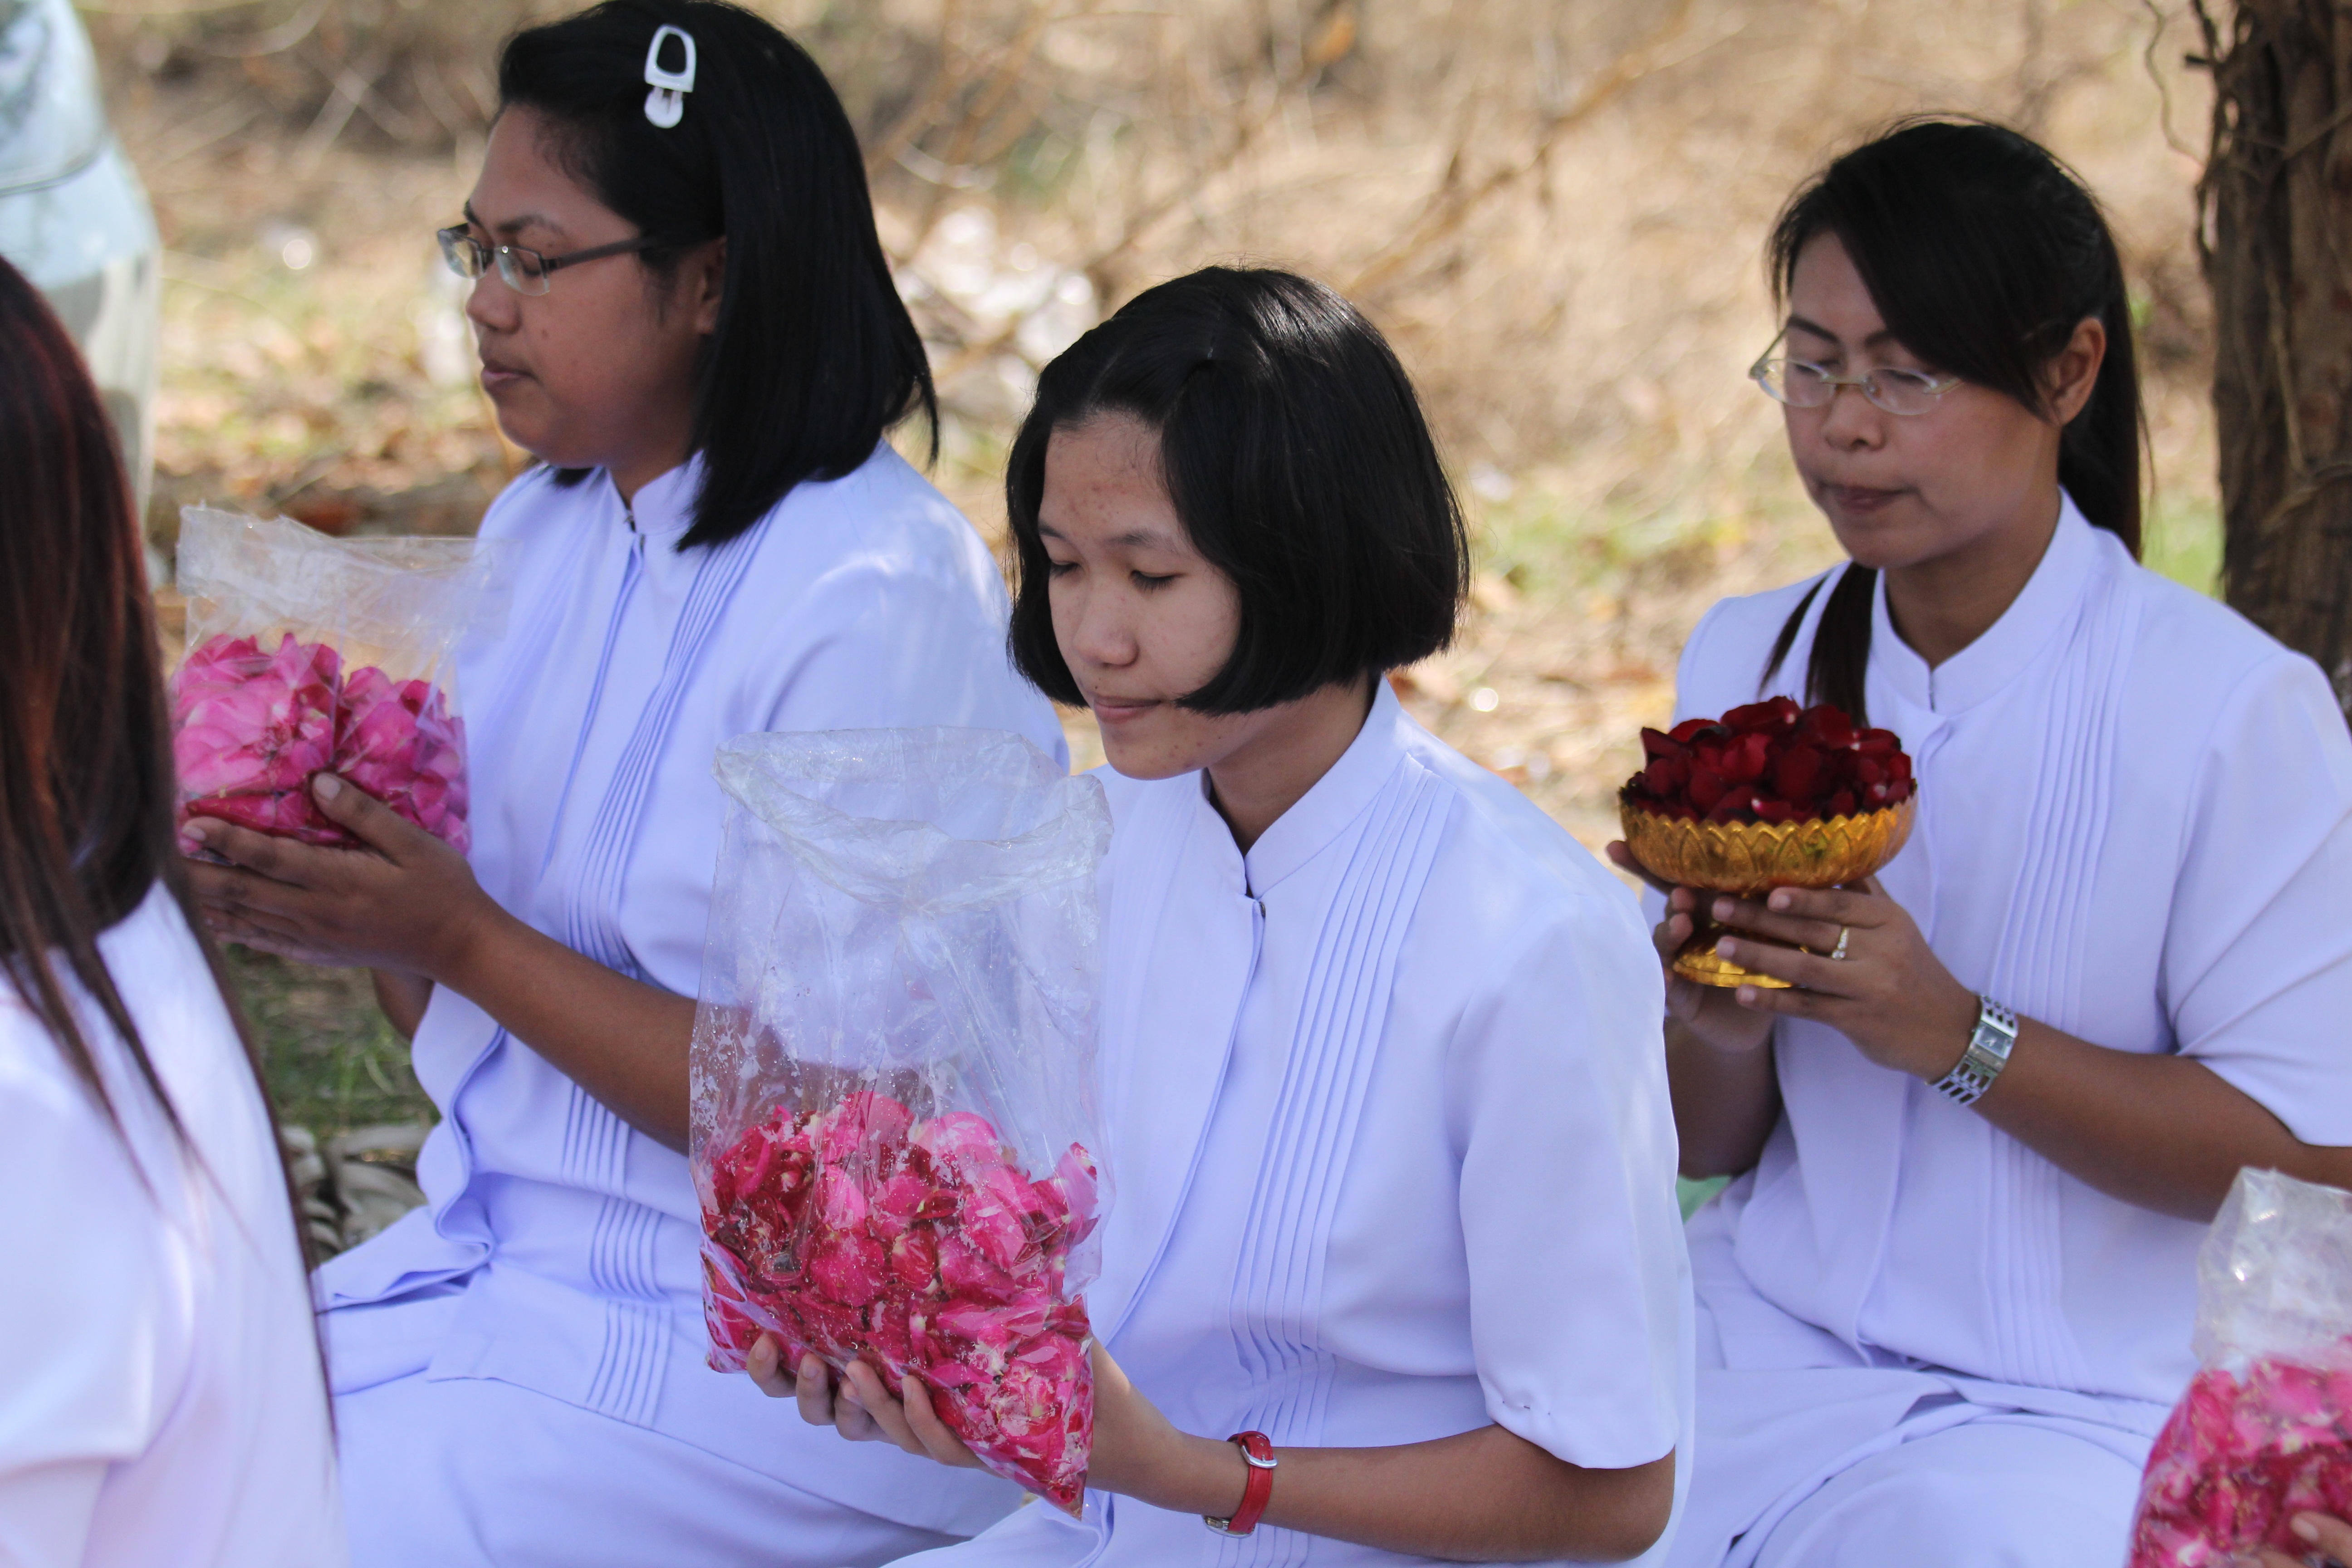
people, female, walk, buddhism, wedding, bride, marriage, thailand, ceremony, gold, temple, women, million, thai, wat, wedding reception, buddhists, dhammakaya pagoda, phra dhammakaya, more than, budhas